Ibrahim of the Ottoman Empire

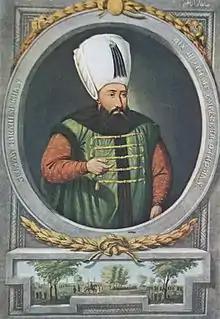
"Sultan Ibrahim"

Ibrahim (13 October 1617 – 18 August 1648) was the sultan of the Ottoman Empire from 1640 until 1648.